2007 Texas Longhorns football team

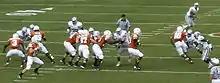
McCoy drops back to pass

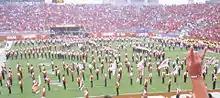
The Texas Longhorn band and the alumni band perform during the rain at halftime.

Texas first played Kansas State in 1913 and held a record of 5–4–0 in the series prior to 2007. Since the Kansas State Wildcats belong to the north division of the Big 12 Conference, Texas plays KSU two out of every four years. In the 2006 meeting, fourth-ranked Texas was favored by 16 points over an unranked Kansas State team; Colt McCoy was injured early in the game and KSU went on to defeat Texas 45–42. This defeat snapped the Longhorns' 17-game road winning streak as well as the national-best 21-game conference winning steak.